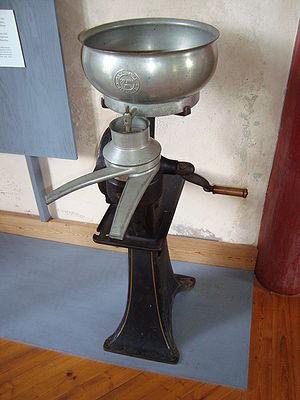
Une écrémeuse est un outil permettant de séparer la crème du lait.